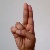
The image shows a hand gesture representing the letter 'U' in Indian Sign Language.